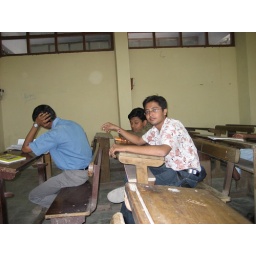
@ Classroom in college...final year classroom in the ground floor.